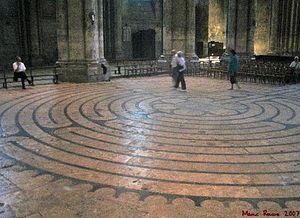
Un labyrinthe est un tracé sinueux, muni ou non d'embranchements, d'impasses et de fausses pistes, destiné à perdre ou à ralentir celui qui cherche à s'y déplacer.